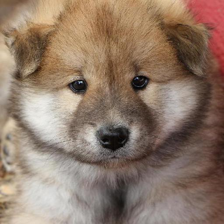
Label: animals